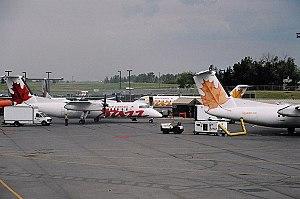
L'Aéroport International de Calgary, est situé à Calgary dans la province de l'Alberta au Canada.